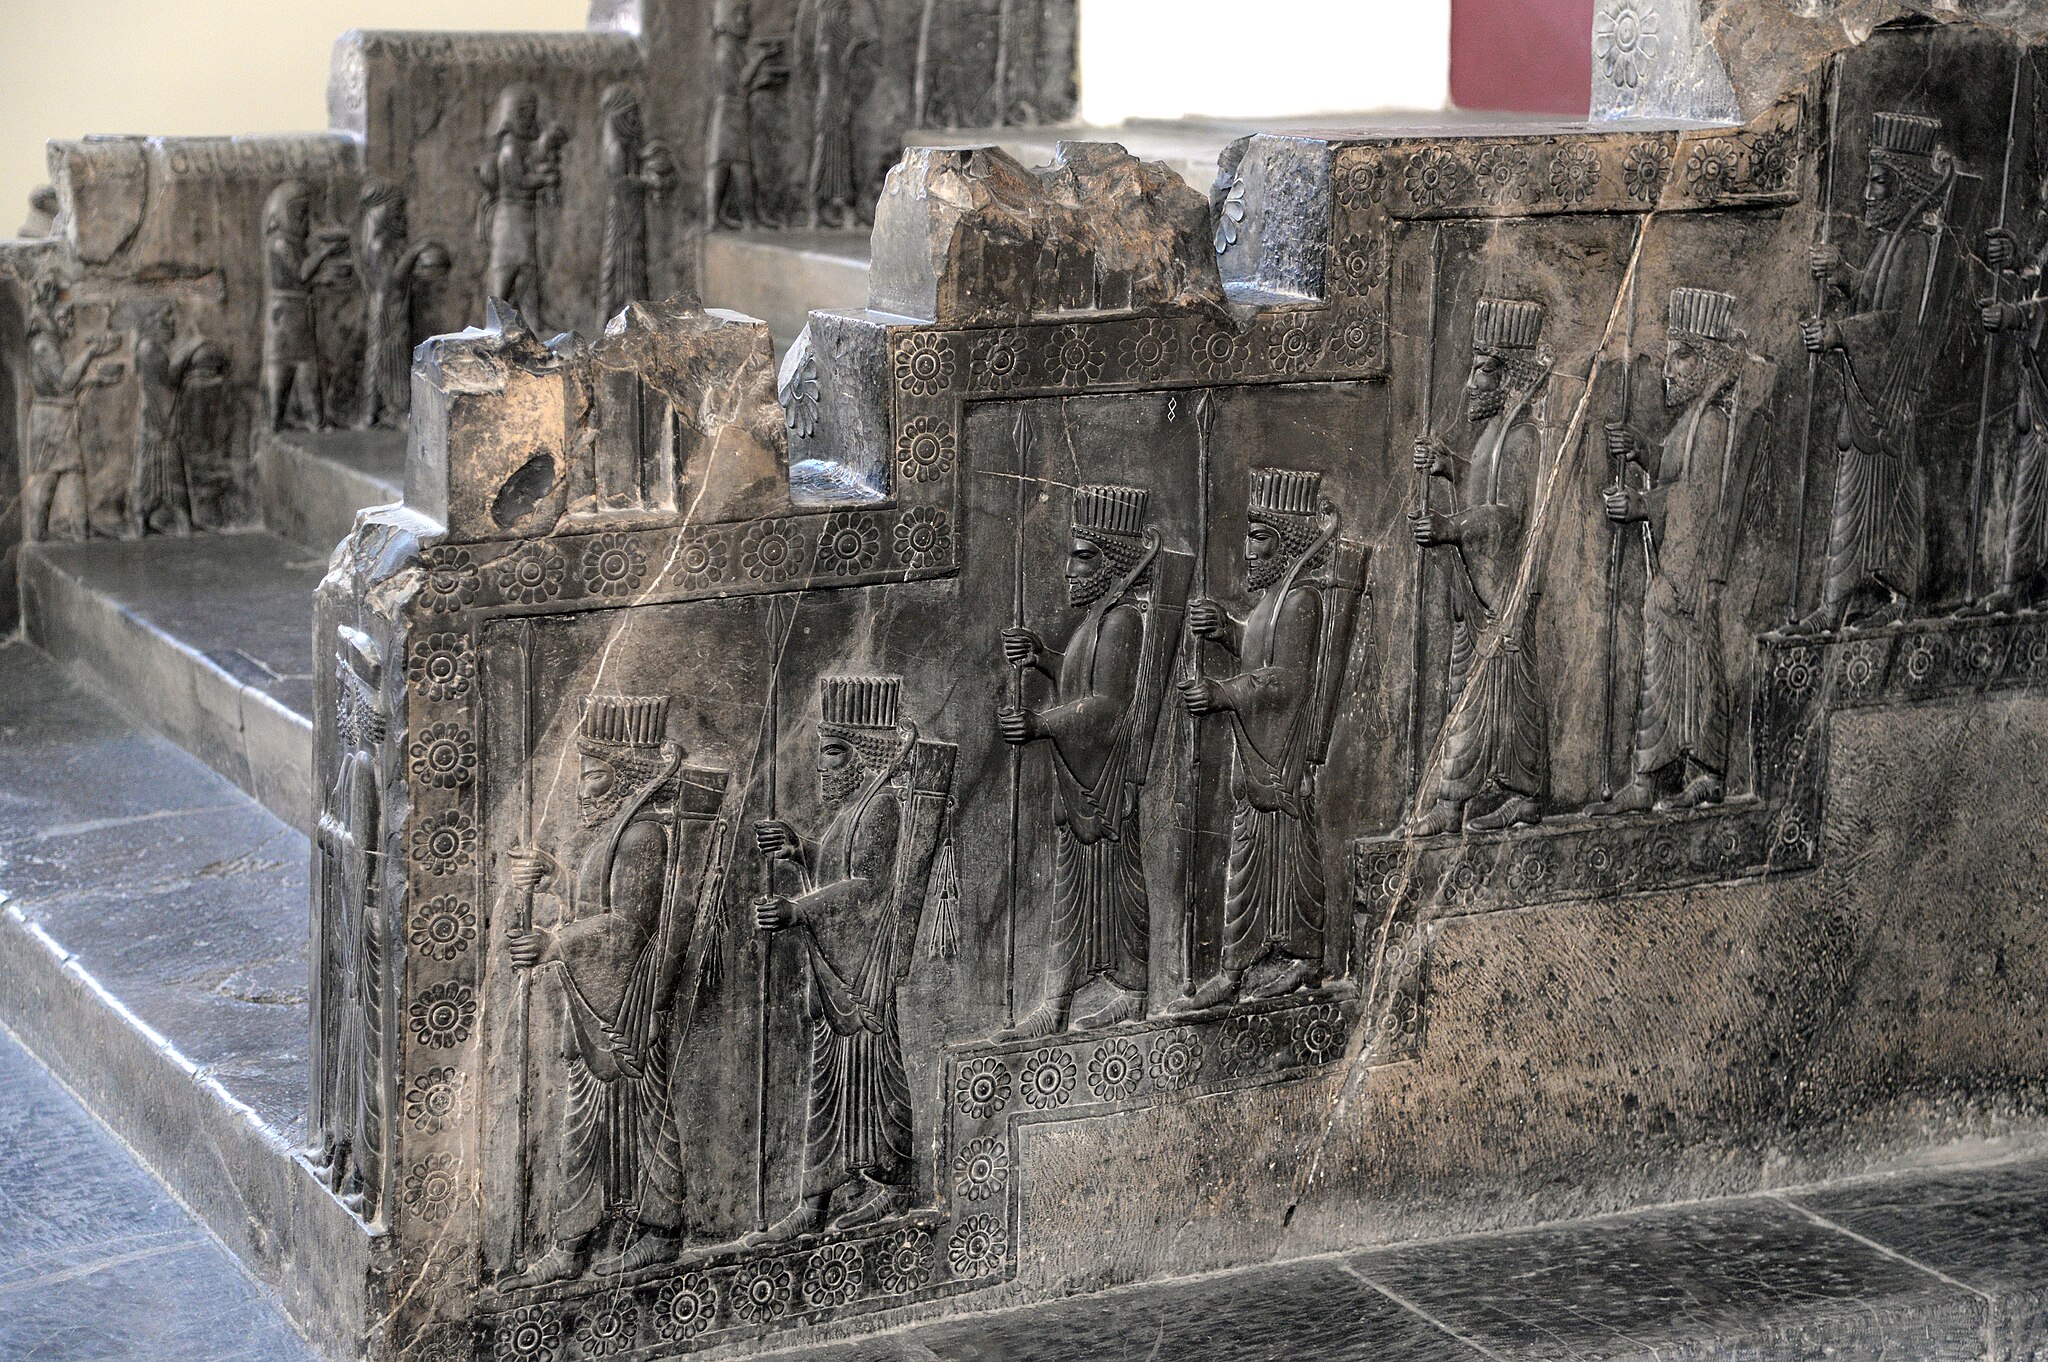
Title: Irnb094-Teheran-W Iran National Museum
Description: Tehran in 2017 (photographed by Wojciech Kocot)
Date: 28 September 2017
Categories: Uploaded with pattypan, Self-published work, Tehran in 2017 (photographed by Wojciech Kocot), Staircase - Persepolis - Tripylon - 5th century BC - National museum of Iran - Inventory number 2012